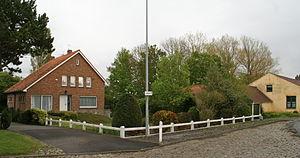
Oudenburg (Belgique): Vue sur le hameau de Plassendale